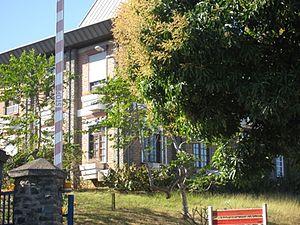
Photographie Prefecture de Mayotte
Cet article recense, par ordre chronologique, les hauts fonctionnaires de la France qui ont occupé le poste de préfet à Mayotte.
Hubert Derache, né le 5 août 1953 à Morteau, est un haut fonctionnaire français, ancien Préfet de Mayotte puis directeur de cabinet de Marc Laffineur, secrétaire d'État à la Défense.
Mamoudzou est une commune française située dans le département de Mayotte. La commune accueille le siège du conseil départemental et la préfecture de Mayotte. Mamoudzou concentre aussi les principales activités commerciales et artisanales de Mayotte.
Cet article recense les hôtels de préfecture des subdivisions territoriales françaises, c'est-à-dire les édifices hébergeant les services des préfectures en France.